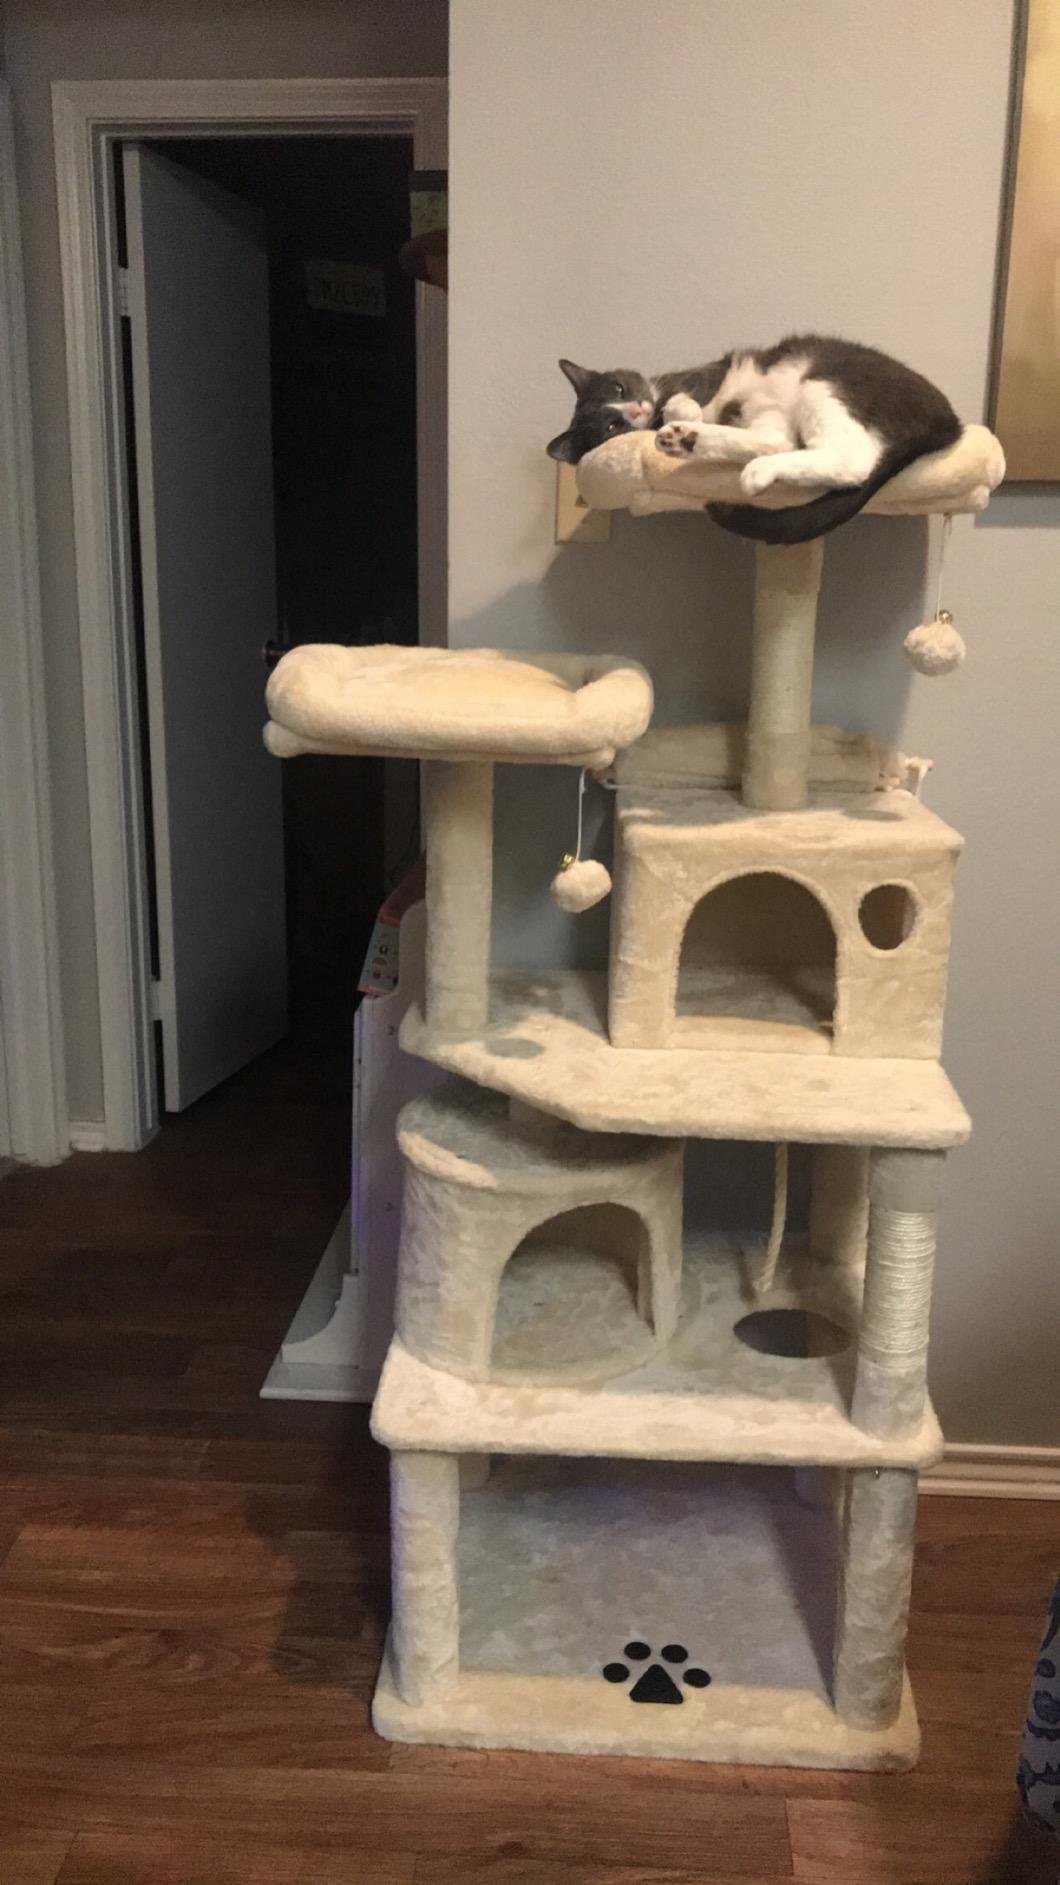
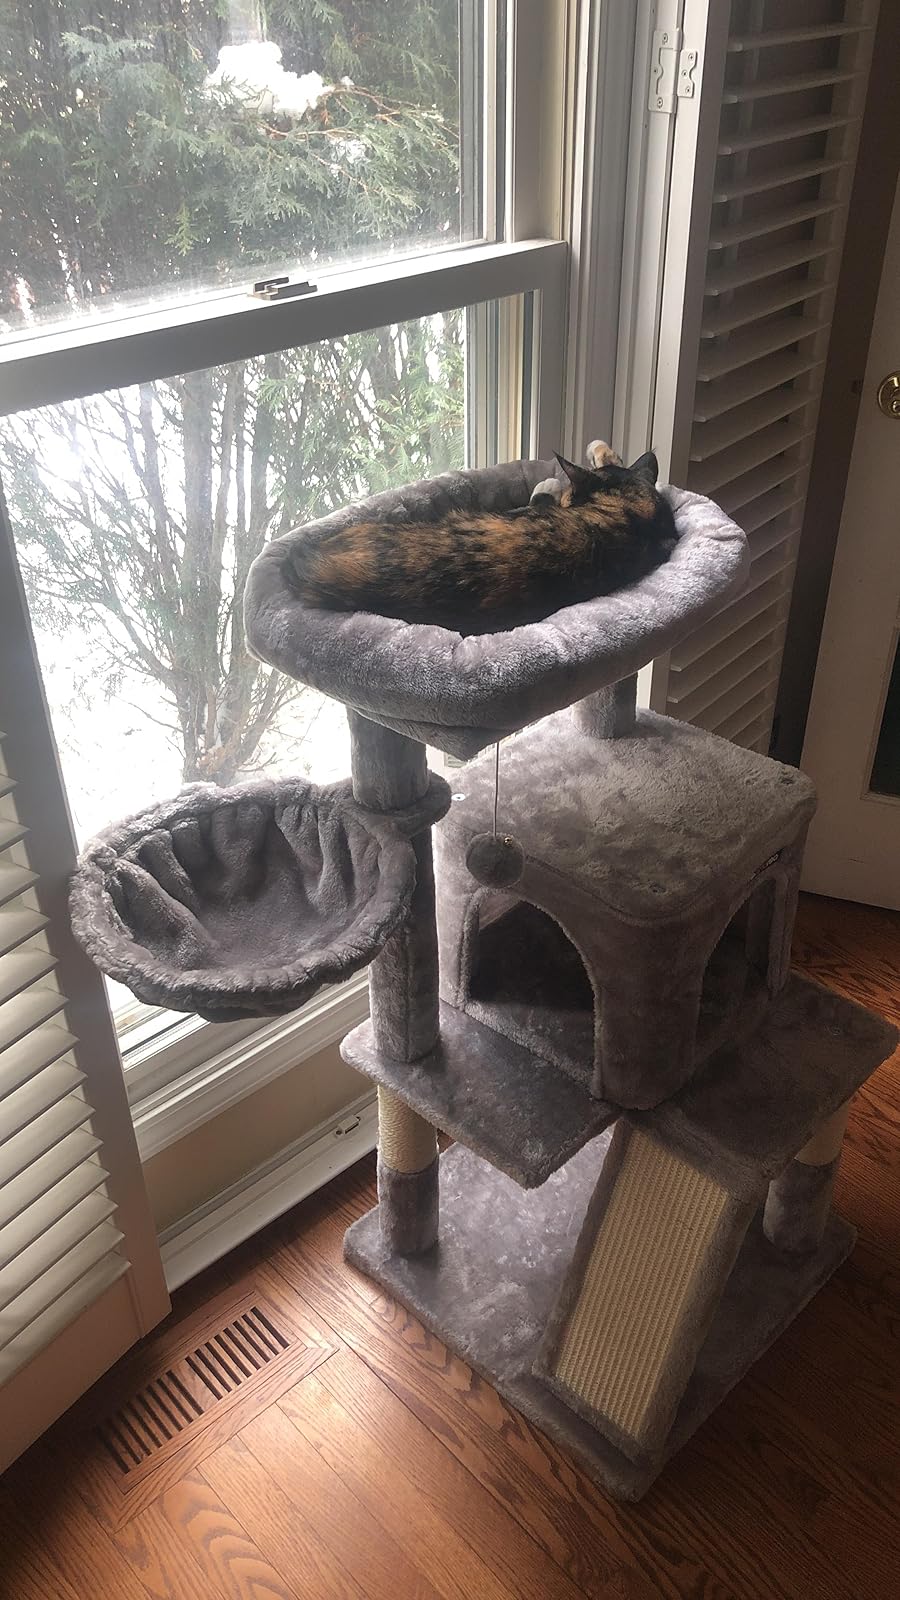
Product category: items_cat tree
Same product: no